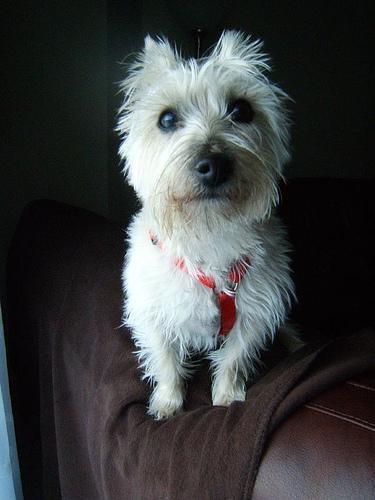
cairn